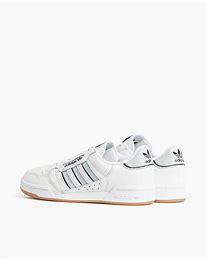
Brand: Adidas
Model: Continental 80 Stripes